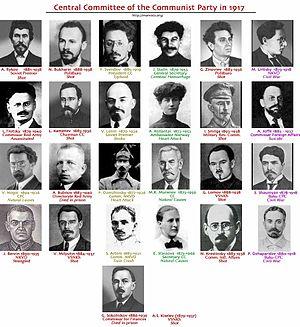
Comité central du parti communiste en 1917. En rouge, victimes du régime stalinien (13)
Les procès de Moscou sont une série de procès organisés par Joseph Staline entre août 1936 et mars 1938 dans le cadre des Grandes Purges, pour éliminer ses anciens rivaux politiques en Union soviétique, ainsi que diverses personnalités tombées en disgrâce. Plusieurs vétérans bolcheviks de premier plan, acteurs de la révolution d'Octobre, sont condamnés lors de ces procès truqués. La peine capitale est le verdict habituel. L'exécution a généralement lieu dans les heures qui suivent la sentence.